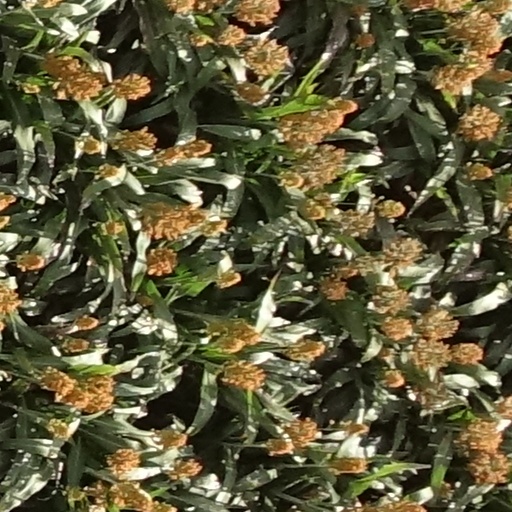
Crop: sorghum